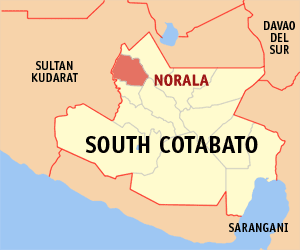
Norala est une localité de la province de Cotabato du Sud, aux Philippines. En 2015, elle compte 46 642 habitants.